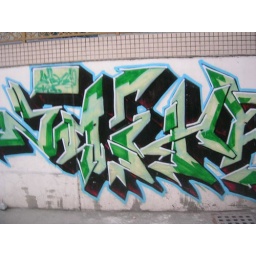
graffiti on a wall in this one street in tainan city, taiwan